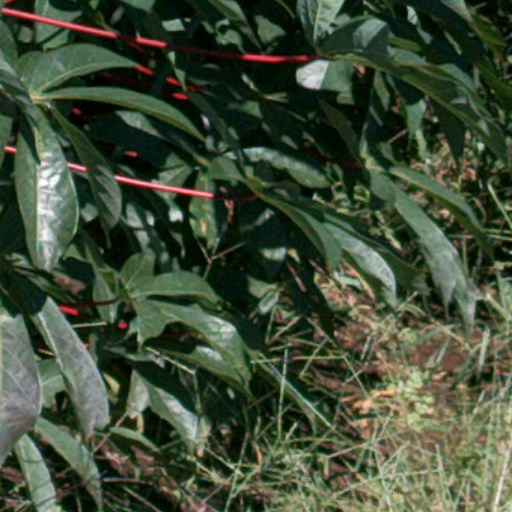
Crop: cassava